De Niro's Game

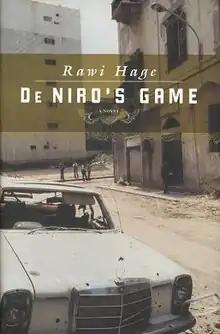
First edition

De Niro's Game is the debut novel by Lebanese-Canadian writer Rawi Hage, originally published in 2006.